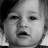
Emotion: neutral